Evanton railway station

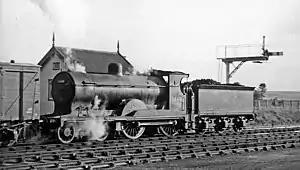
Caledonian Railway 72 Class No. 54496 at Evanton in September 1957.

Evanton railway station was a railway station on the Inverness and Ross-shire Railway. It was situated to the east of the village of Evanton.